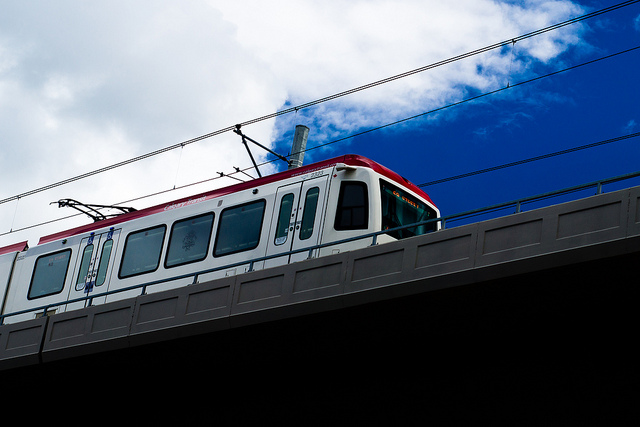
An elevated train in motion across the skyline.

An outdoor passegner train driving on a bridge

A transit train on an overpass beneath a blue sky.